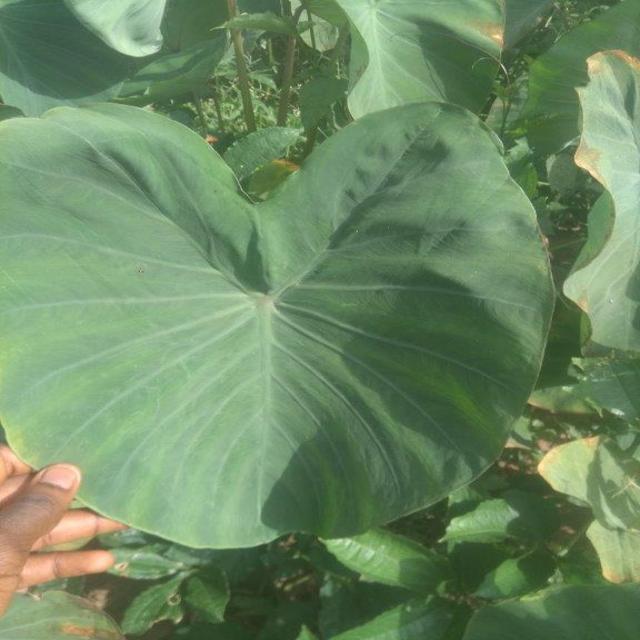
Label: Healthy